1987 in Israel

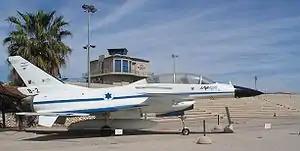
The IAI Lavi programme is cancelled

The most prominent events related to the Israeli–Palestinian conflict which occurred during 1987 include: